Antun Kalac

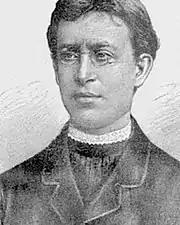
Antun Kalac, late 19th century

Antun Kalac (27 December 1849 – 13 May 1919) was a Croatian poet, writer, playwright, literary translator, and revivalist of Croatian nationalism among the Istrian people. He was also a Catholic priest.